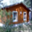
Label: house